405th Air Expeditionary Wing

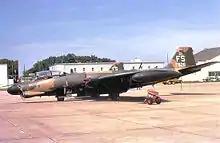
8th Bombardment Squadron Martin B-57B-MA 53-928, 1974 after its return to the United States

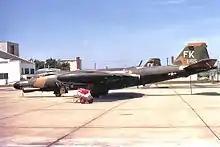
13th Bombardment Squadron Martin B-57B-MA 53-865 1974. Photo taken at Forbes AFB, Kansas shortly after aircraft was returned to the United States. Photo (and the one above) show aircraft after being assigned to the 190th Bombardment Group, Kansas Air National Guard. Both had been converted to the B-57G night intruder version where they served until 1974, when they were consigned to storage at Davis Monthan AFB.

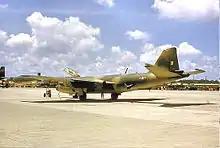
Martin B-57B-MA 52-1532 loaned to SVNAF 1965. Aircraft was later returned to 8th BS, 1967. Shot down with by ground fire 7 mi SSE of Ban Kate, Savannakhet Province, Laos 22 February 1969. Both crew KIA.

In April 1964, the situation in Indochina led to orders for the PACAF 41st Air Division B-57B Canberra 8th and 13th Bombardment Squadrons to be reassigned from rotational nuclear "quick strike" alert in South Korea to Thirteenth Air Force at Clark AB for possible tactical bombardment missions against communist aggressor forces in South Vietnam. On 9 April 1965, the first Canberras of the 13th Bomb Squadron began arriving at Clark; the 8th began arriving on 17 April. By the end of the month all 47 of the former 3d Bomb Wing's aircraft arrived in the Philippines. The squadrons were formally assigned to Headquarters 13th Air Force, however they were attached to the 405th Wing for administrative and logistical support.